TIE fighter

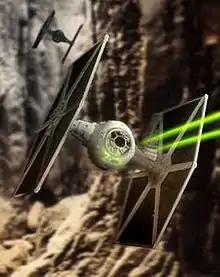
A pair of standard TIE/LN starfighters

The TIE fighter or Twin Ion Engine fighter is a series of fictional starfighters featured in the "Star Wars" universe. TIE fighters are depicted as fast, agile, yet fragile starfighters produced by Sienar Fleet Systems for the Galactic Empire and by Sienar-Jaemus Fleet Systems for the First Order and the Sith Eternal. TIE fighters and other TIE craft appear in "Star Wars" films, television shows, and throughout the "Star Wars" expanded universe. Several TIE fighter replicas and toys, as well as a TIE flight simulator, have been produced and sold by many companies.